Robert Dover (Cotswold Games)

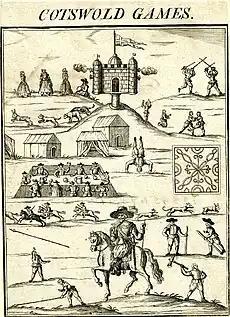
A 1636 woodcut showing Dover on horseback presiding over his Olimpick Games

Robert Dover (1575/82–1652) was an English attorney, author and wit, best known as the founder and for many years the director of the Cotswold Olimpick Games.